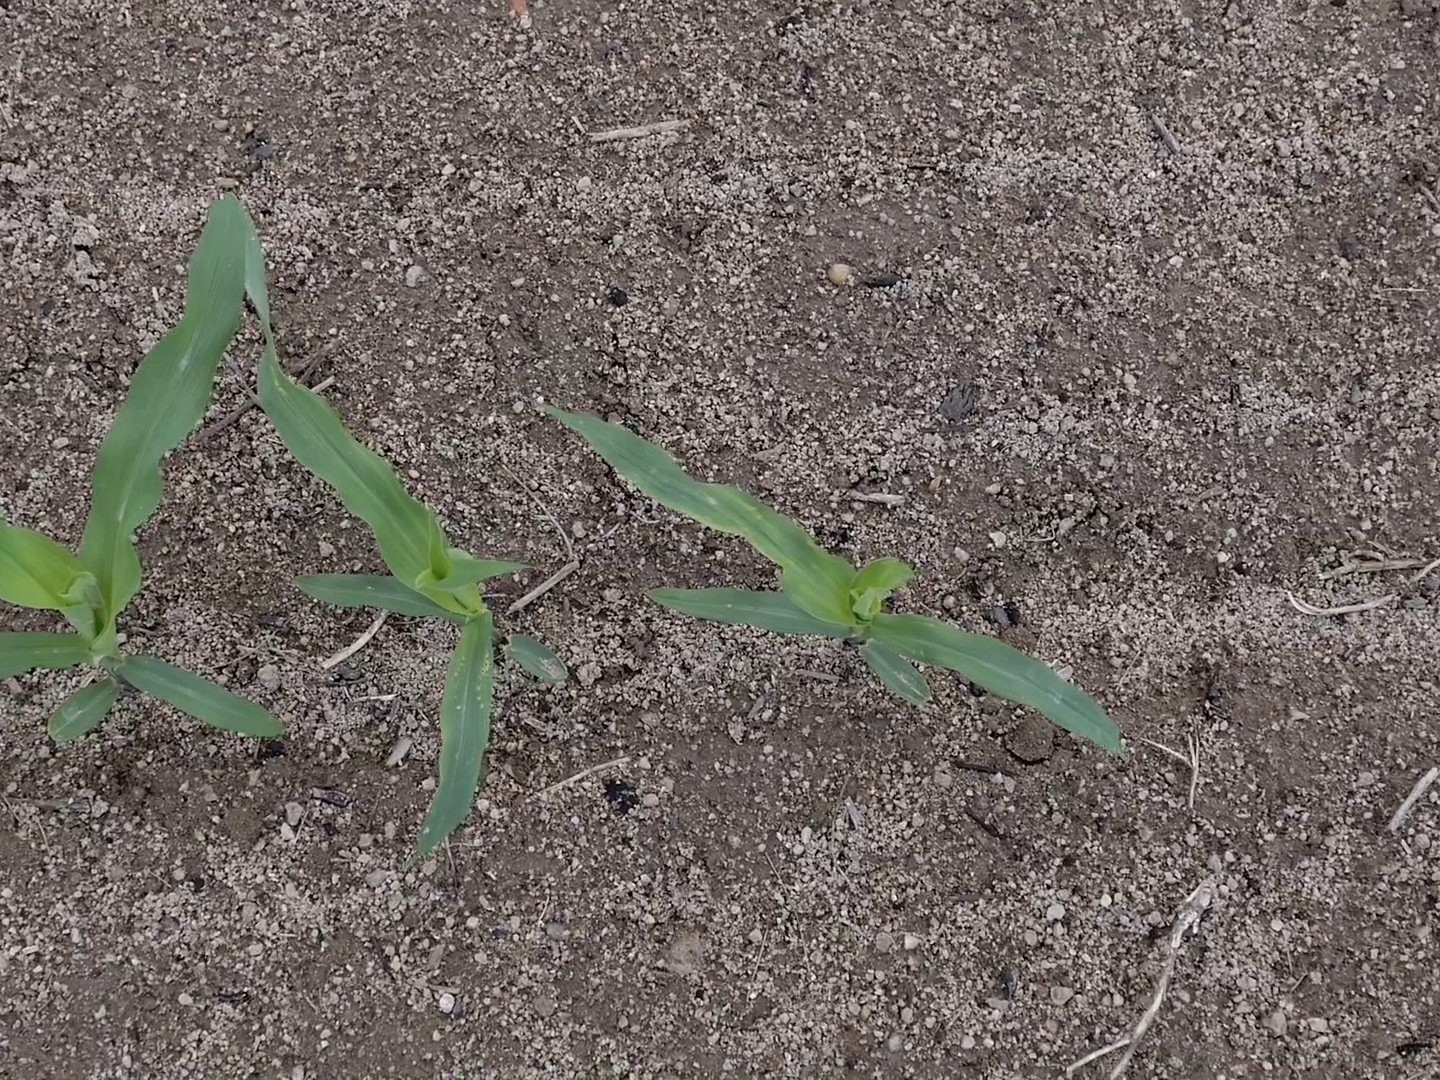
Crop: maize
Objects: maize, maize, maize, stem_maize, stem_maize, stem_maize